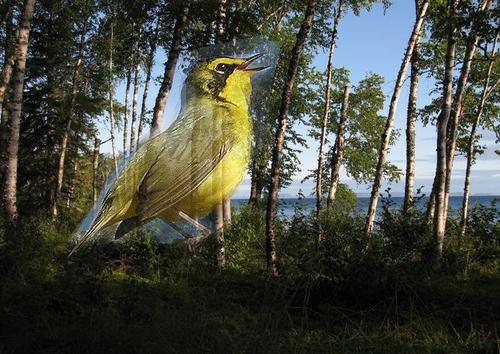
Bird species: Kentucky_Warbler
Bird type: landbird
Background: land